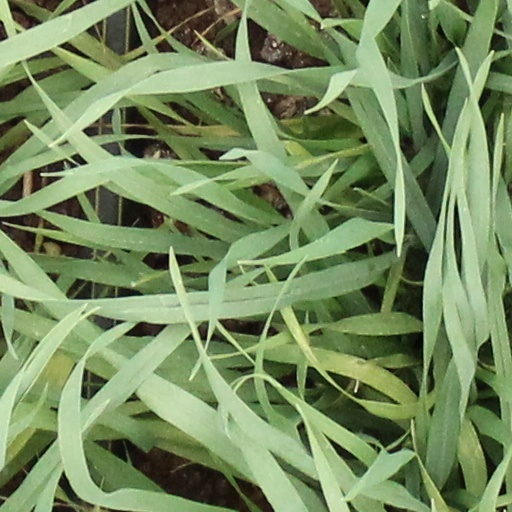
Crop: wheat